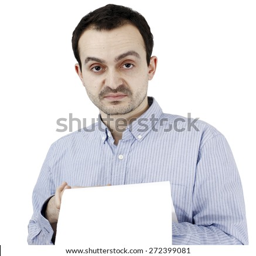
young man holding a blank piece of paper